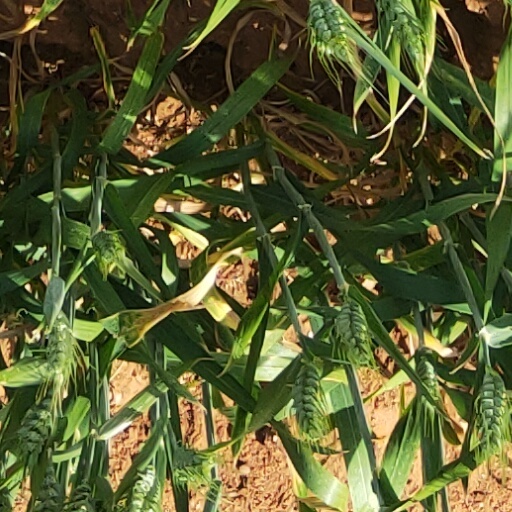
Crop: wheat